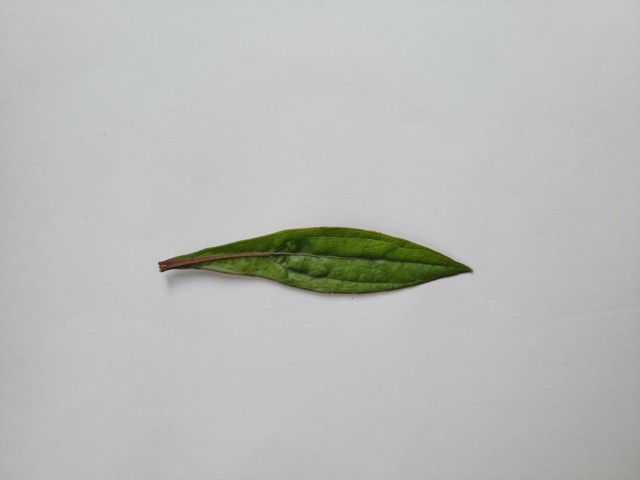
Plant: ayapan